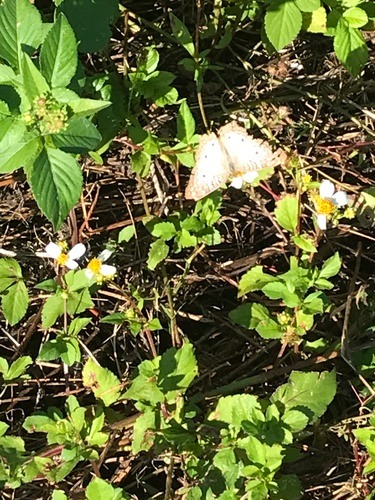
Scientific name: Anartia jatrophae
Common name: White peacock
Family: Nymphalidae
Order: Lepidoptera
Pollinator type: Primary pollinator
Habitat: Gardens, parks, and open areas
Geographic range: Southern United States to Argentina
Conservation status: Least Concern